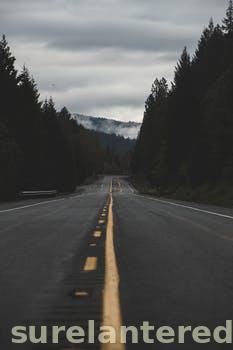
Label: Watermark